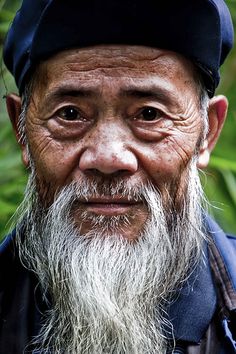
Gender: men